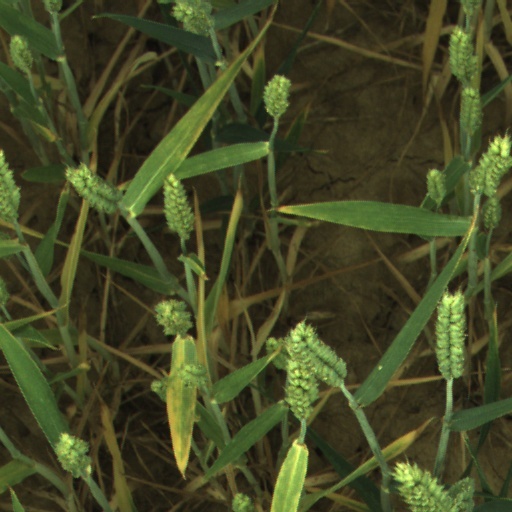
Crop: wheat